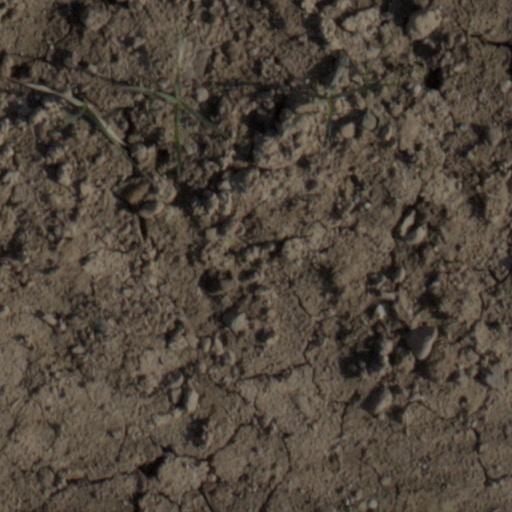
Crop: wheat